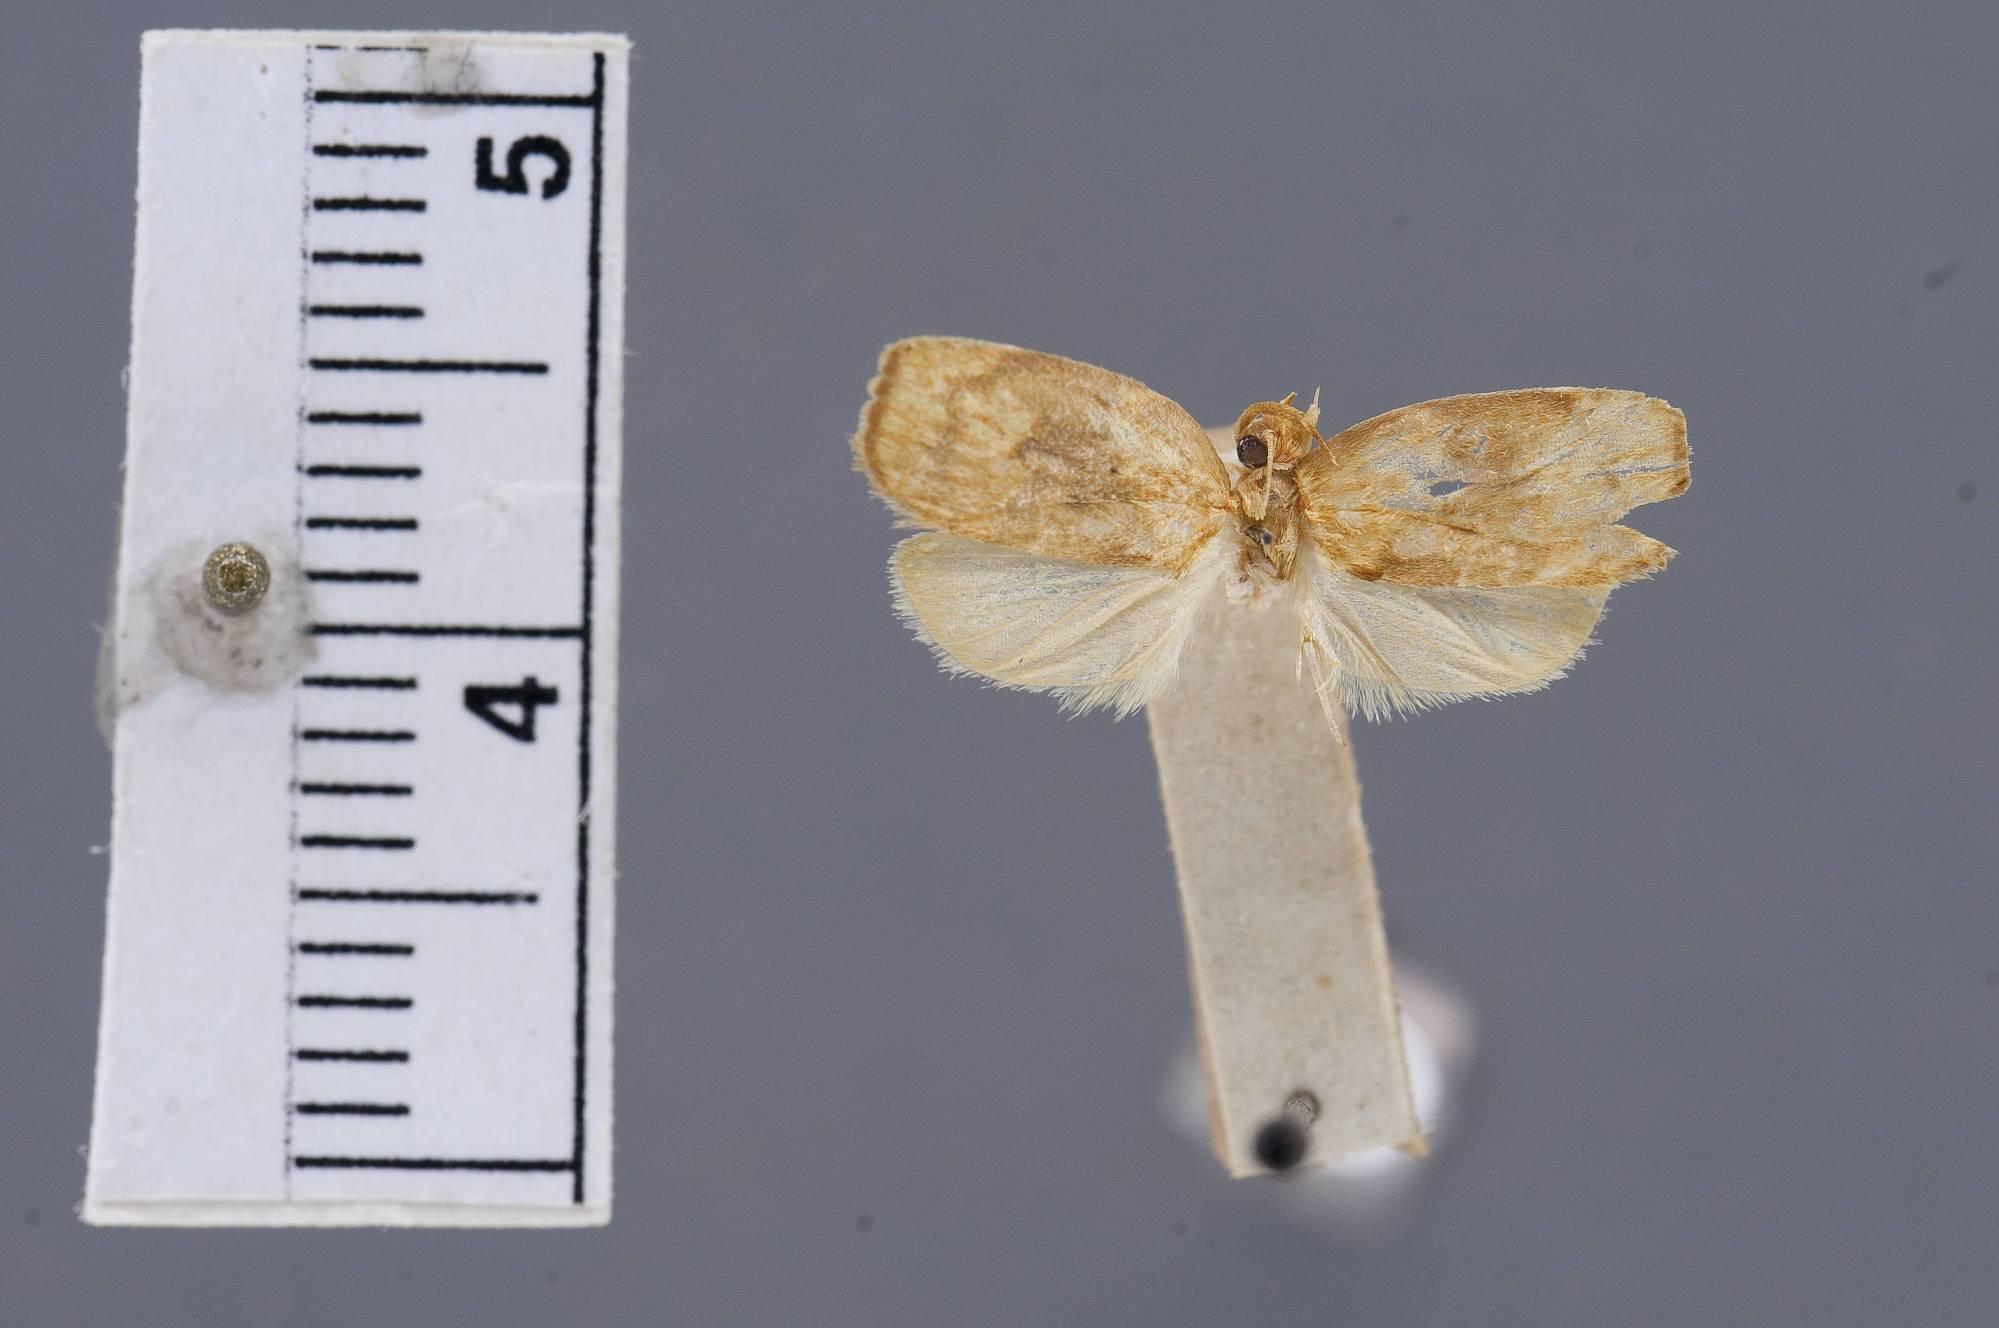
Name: Hypercallia dryocrypta
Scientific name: Hypercallia dryocrypta Meyrick, 1931
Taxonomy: Animalia, Arthropoda, Insecta, Lepidoptera, Glossata, Depressariidae, Depressariinae
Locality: Cayuga April, Guatemala
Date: [Not Stated]